Alan Mehdizadeh

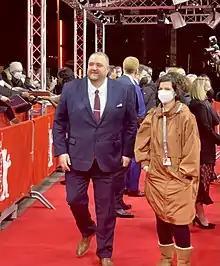
Mehdizadeh at the 2022 Berlinale

Alan Mehdizadeh (born 4 September 1982) is a British-Iranian actor, appearing on stage and screen. He has recently played the role of Monk in Graham Moore's "The Outfit". He played the role of Don in the West End musical, "Kinky Boots".